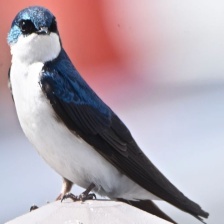
Species: TREE SWALLOW
Scientific name: TACHYCINETA BICOLOR